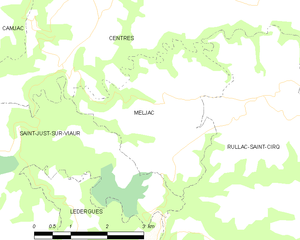
Meljac est une commune française située dans le département de l'Aveyron en région Occitanie.